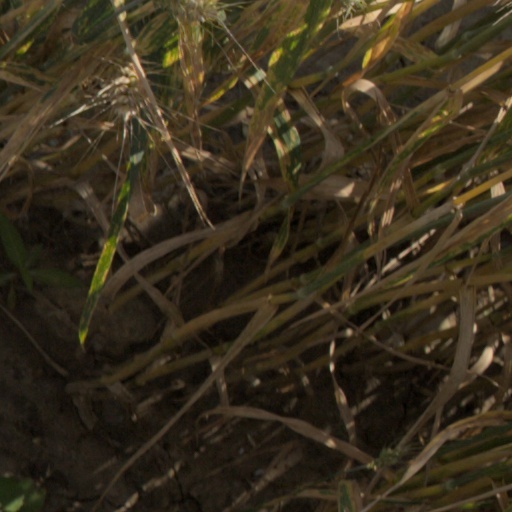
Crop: wheat